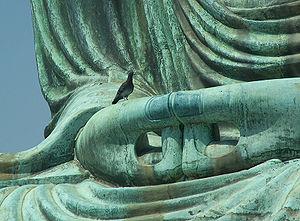
Le yoga est l'une des six écoles orthodoxes de la philosophie indienne āstika dont le but est la libération. C'est une discipline ou pratique commune à plusieurs époques et courants, visant, par la méditation, l'ascèse et les exercices corporels, à réaliser l'unification de l'être humain dans ses aspects physique, psychique et spirituel.